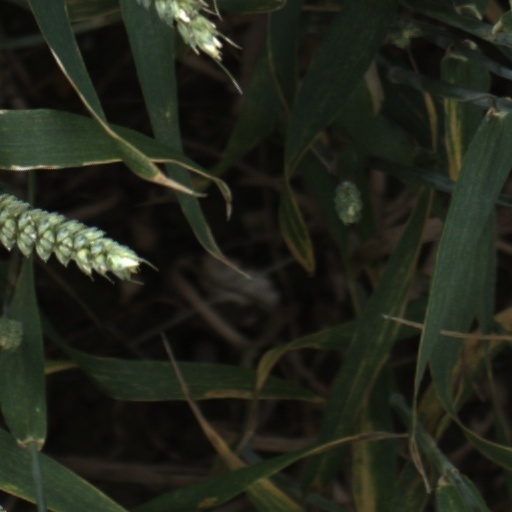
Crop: wheat